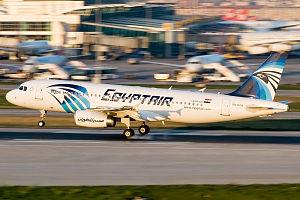
Le vol 181 EgyptAir est un vol reliant l'aéroport d'Alexandrie à l'Aéroport international du Caire, qui a été détourné le 29 mars 2016 par un pirate de l'air.